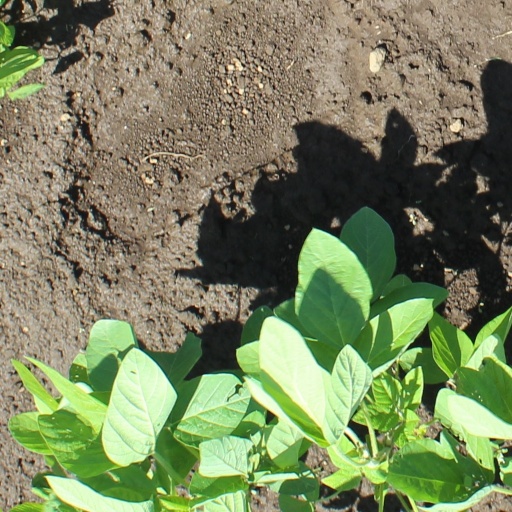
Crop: soybean